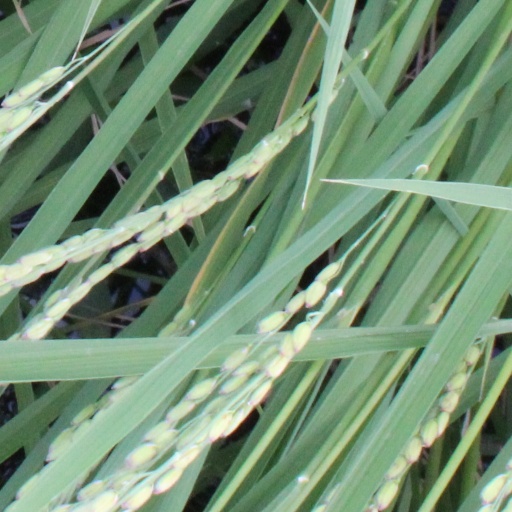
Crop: rice